Scottish jewellery

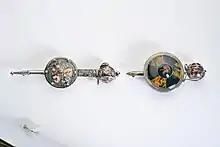
Examples of silver brooches in the form of Scottish Claymore swords with Targe shields

Scottish jewellery is jewellery created in Scotland or in a style associated with Scotland, which today often takes the form of the Celtic style. It is often characterised by being inspired by nature, Scandinavian mythology, and Celtic knot patterns. Jewellery has a history in Scotland dating back to at least the Iron Age.